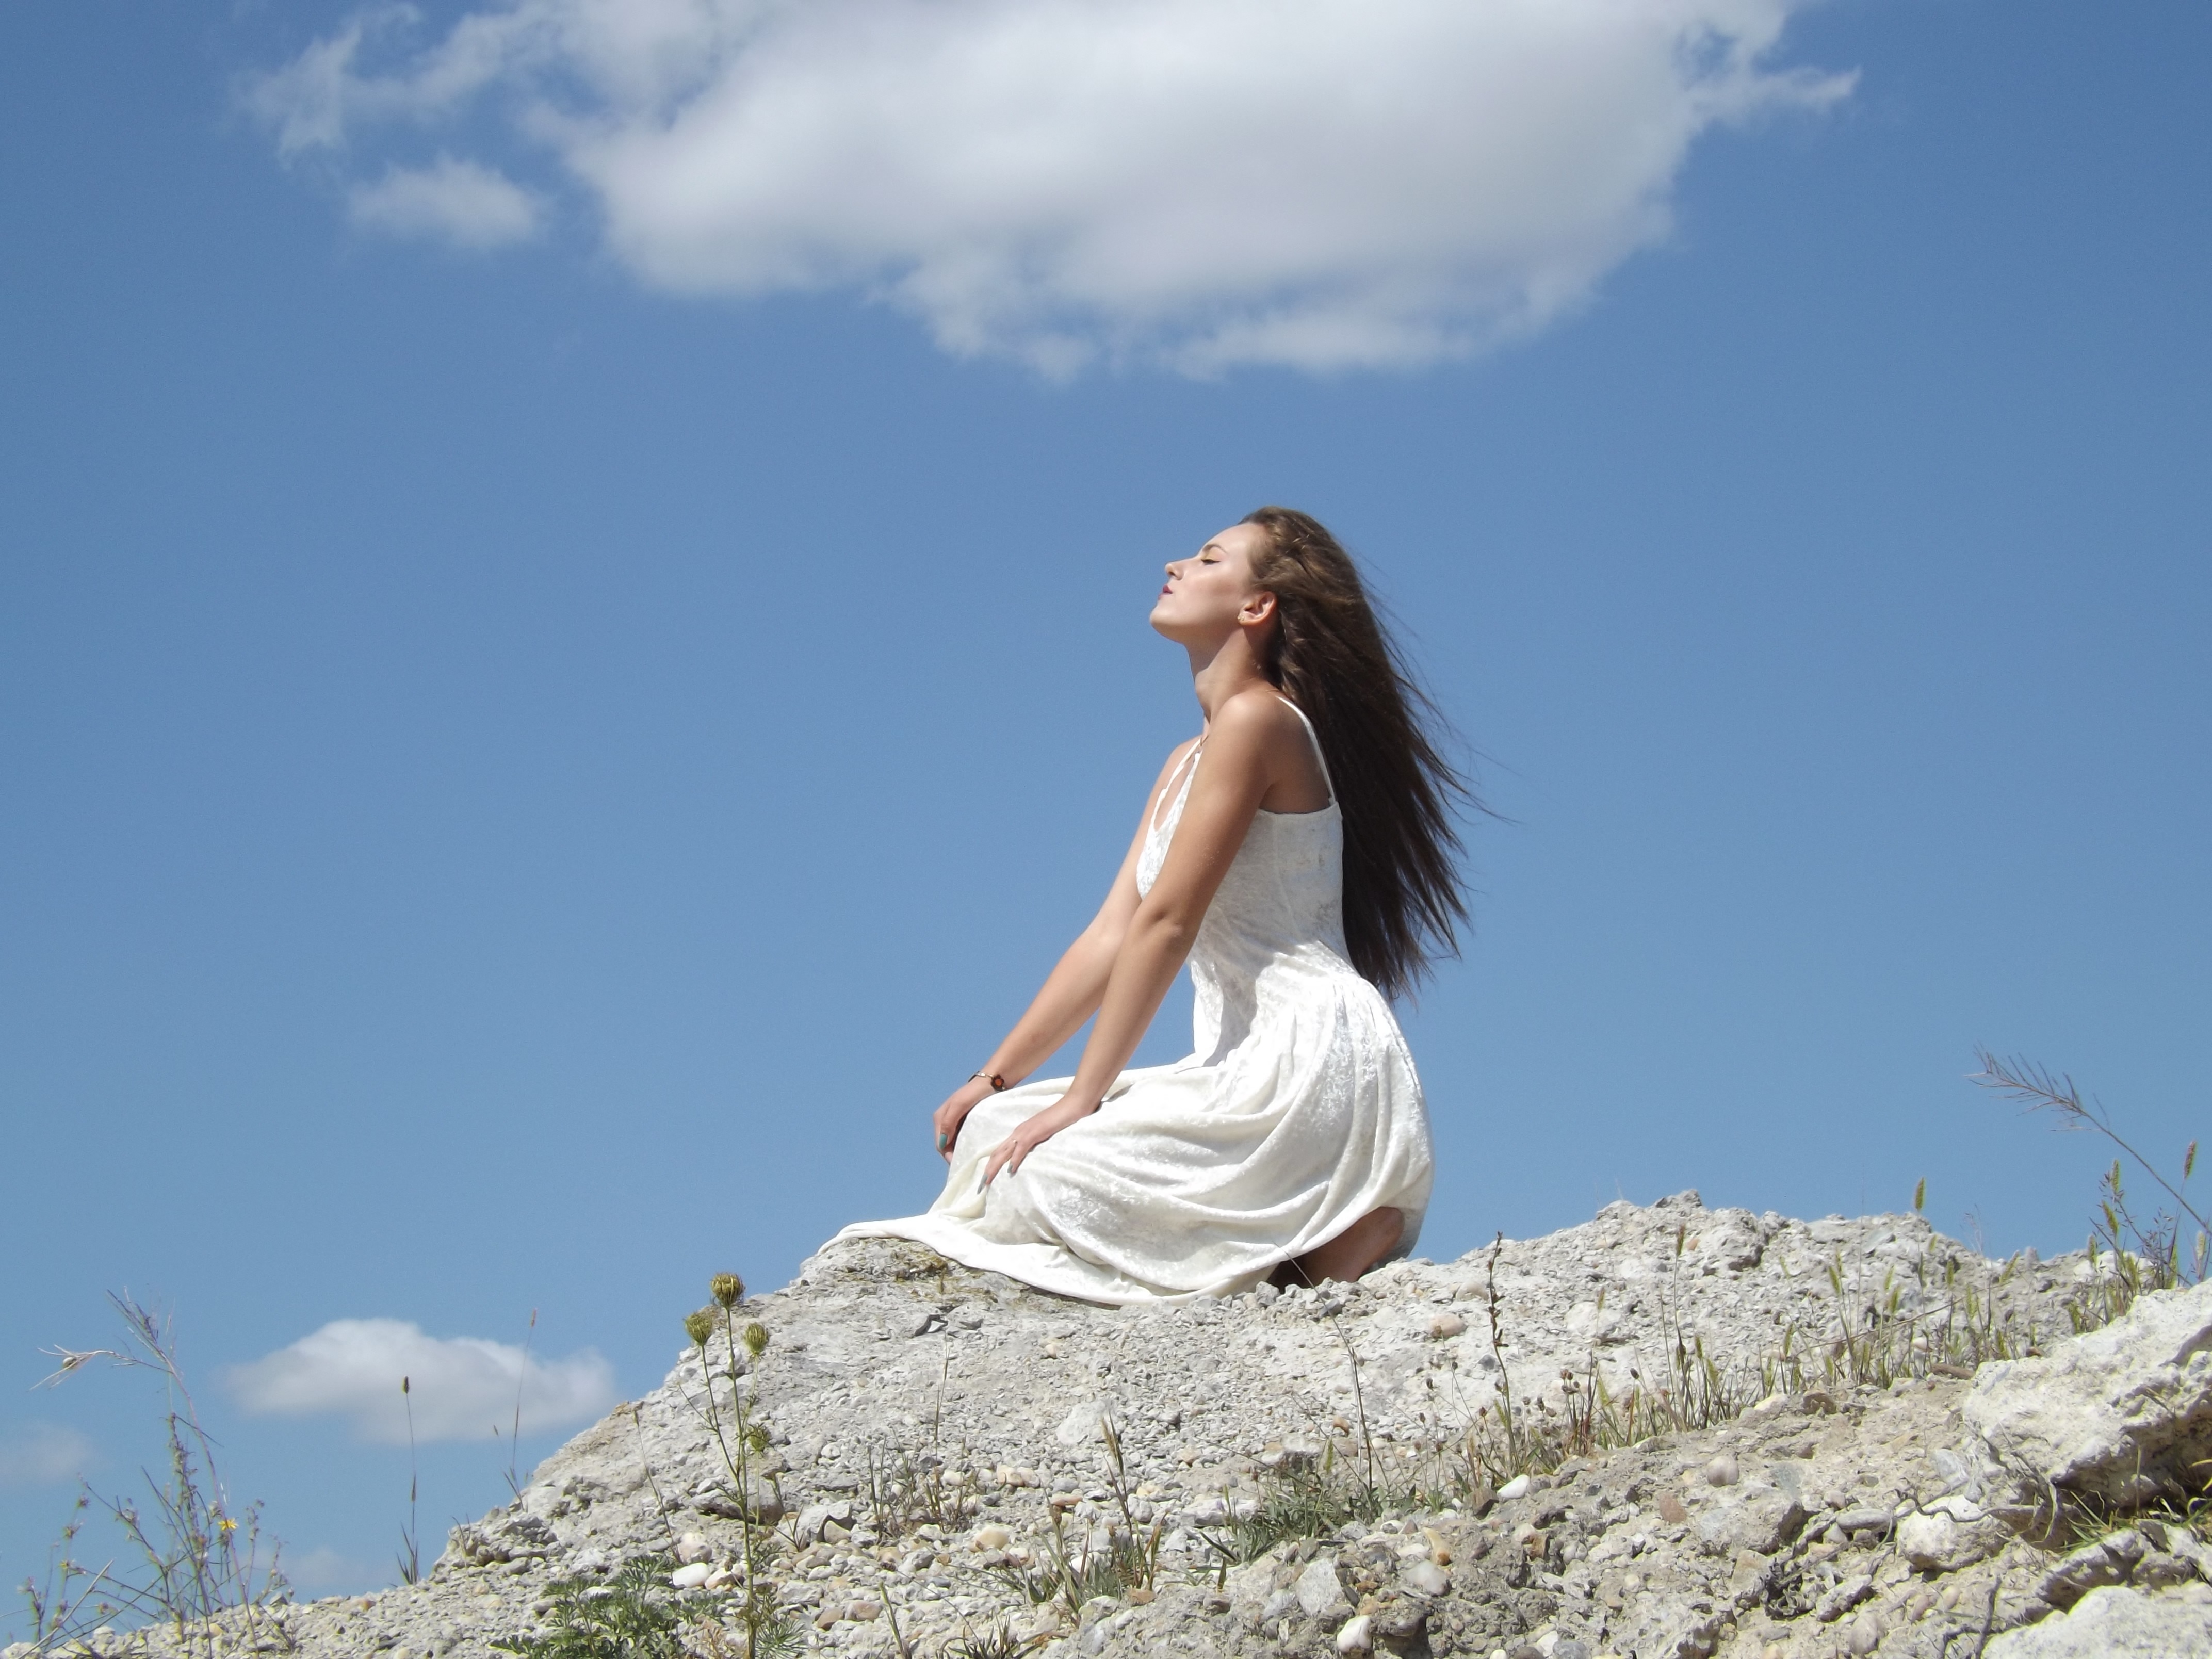
sea, walking, cloud, sky, girl, woman, white, sunlight, vacation, model, spring, blue, bride, angel, dress, beauty, photo shoot, human positions